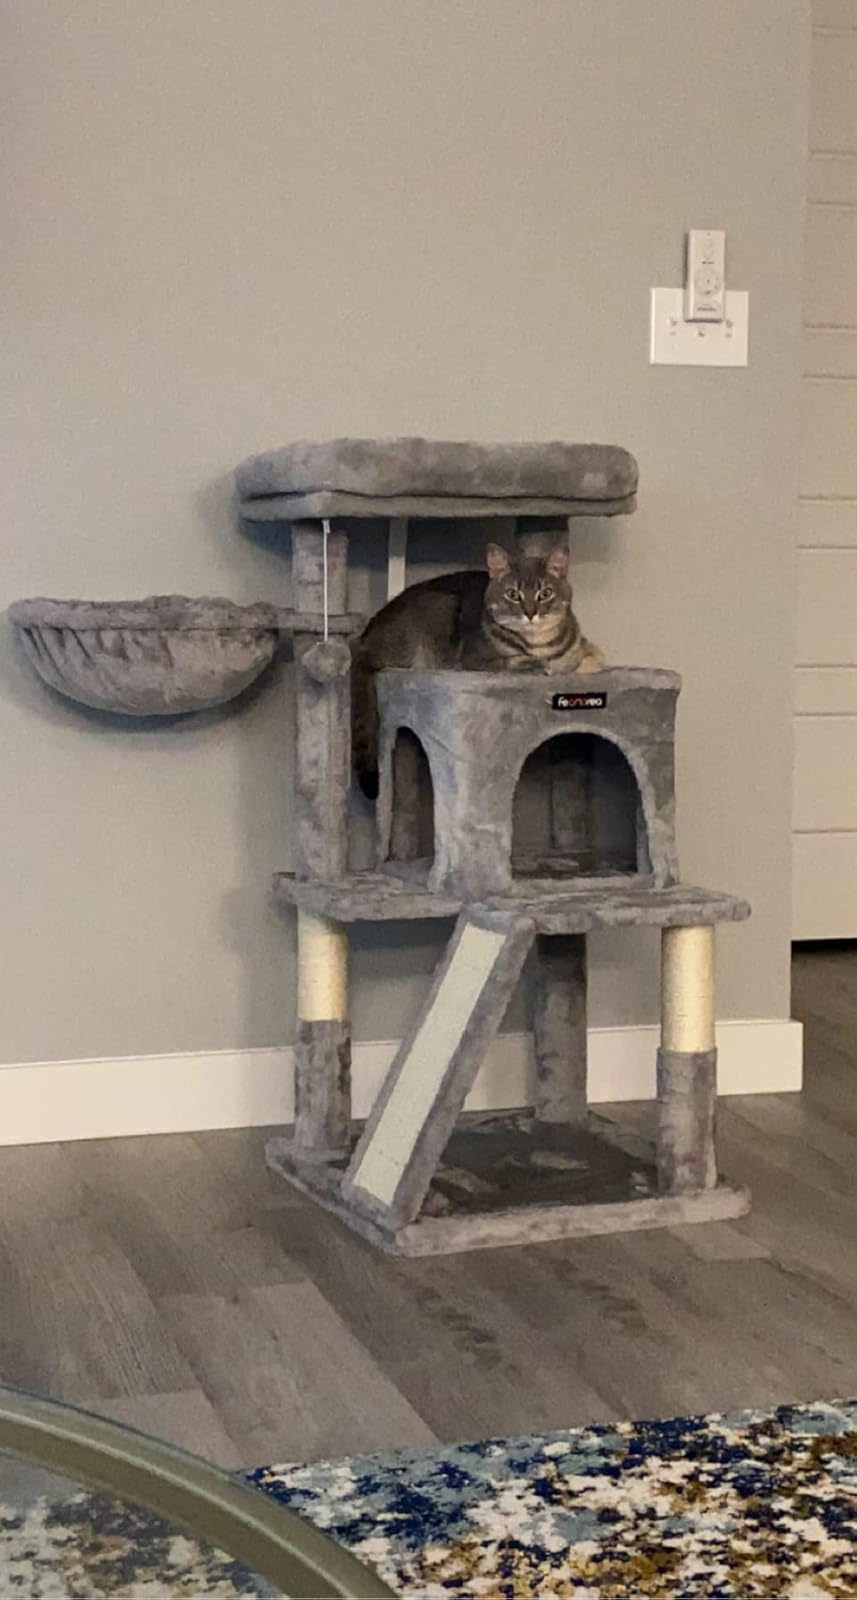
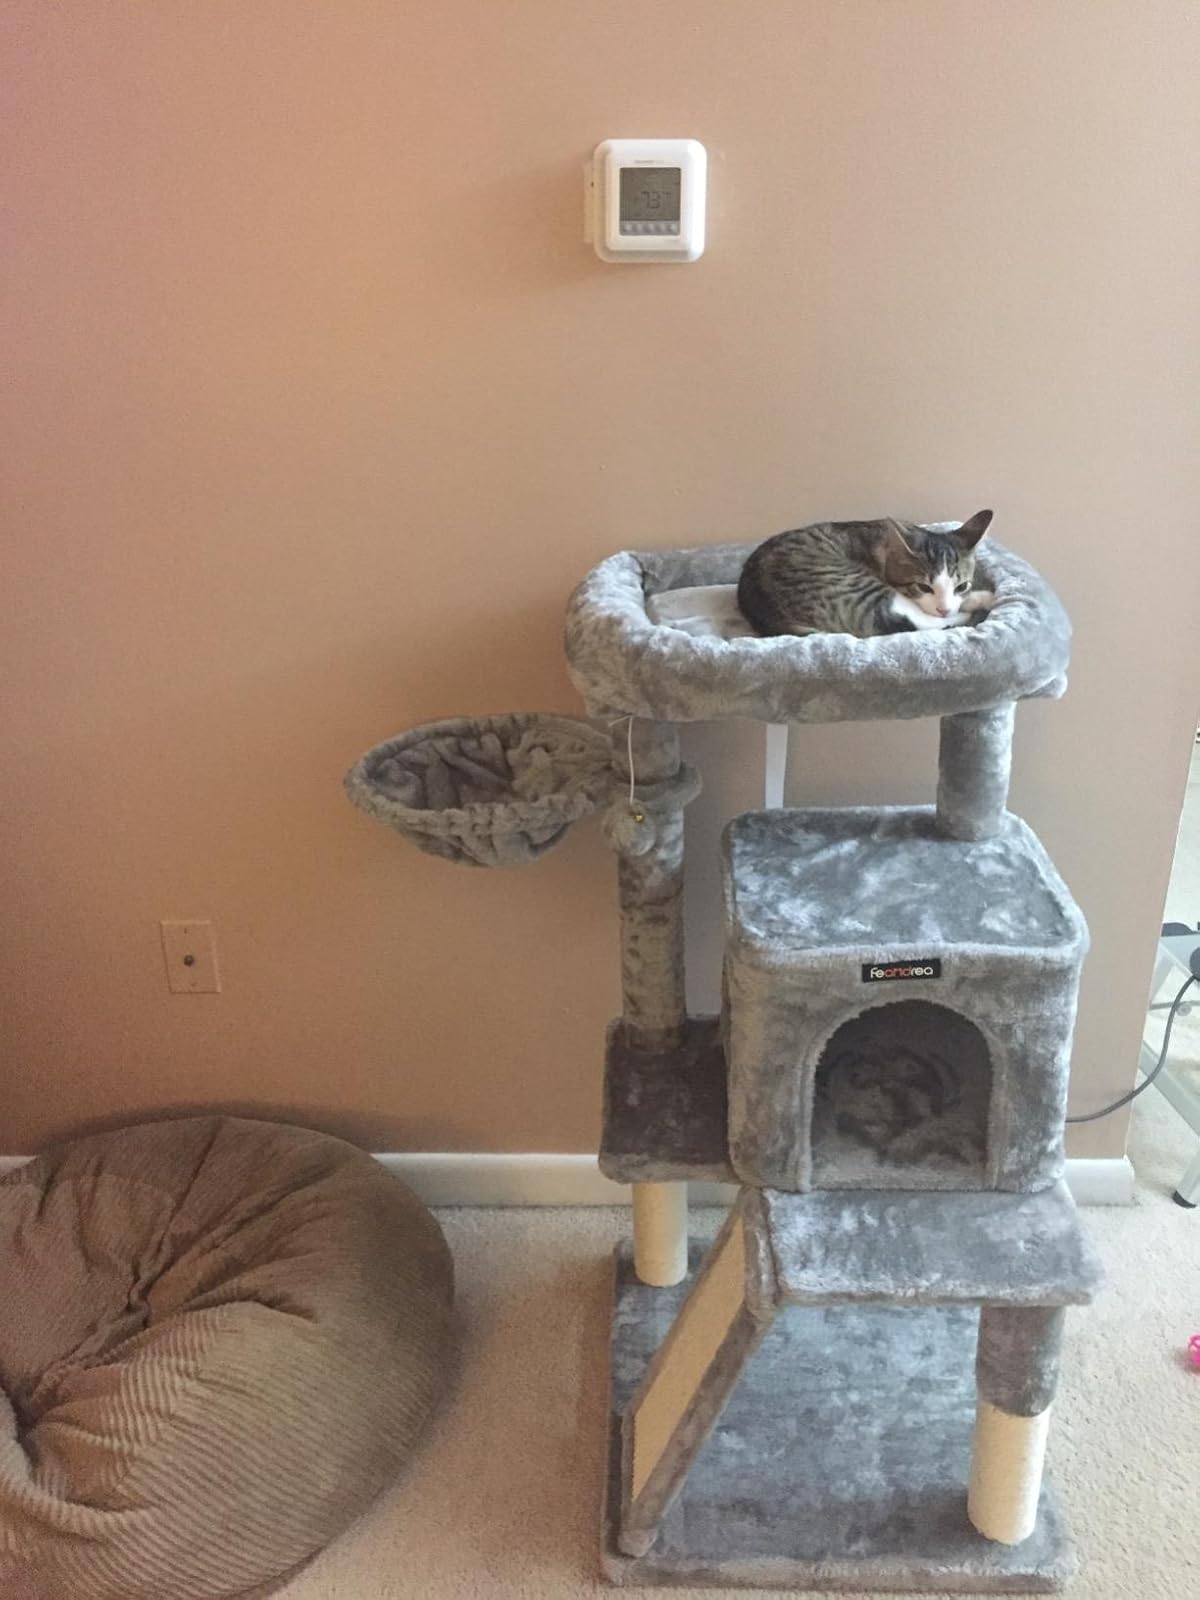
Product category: items_cat tree
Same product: yes